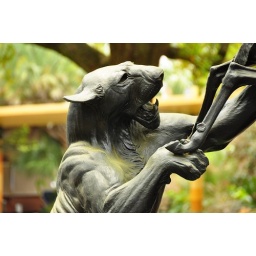
This mighty creature is female. The frizzy mained fellow is laying under some tree looking regal waiting for dinner.